Jīvaka

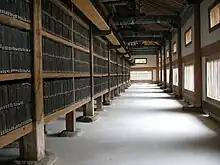
Old monastery long rows of ancient manuscripts.

The life of Jīvaka is described in several early Buddhist textual traditions, that is, in the Pāli language, Chinese (from the Dharmaguptaka, Mahīśāsaka and Sarvāstivāda traditions, all translated from Indic texts in the 5th century CE), Tibetan (Mūlasarvāstivāda) and Sanskrit texts. Jīvaka's story can be found in the texts of monastic discipline (Pāli and ) of which the oldest stratum can be dated back to the first half of the 4th century BCE. This stratum includes rules and regulations about medicine, also relating the life and work of Jīvaka, and can be found in various textual traditions.